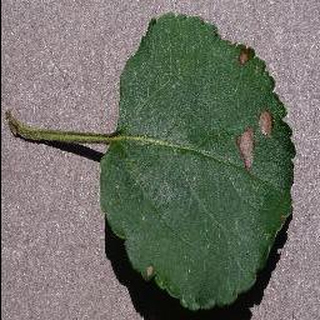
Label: apple_black_rot